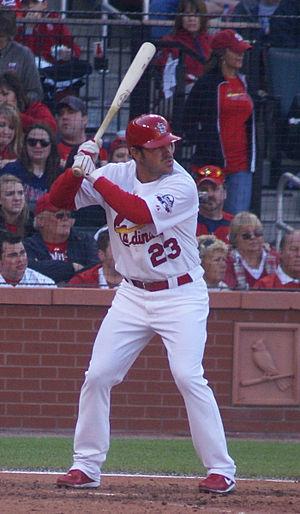
Brian David Barden est un joueur de troisième but au baseball qui évolue dans les Ligues majeures de 2007 à 2010 et dans la Ligue Centrale du Japon en 2011.